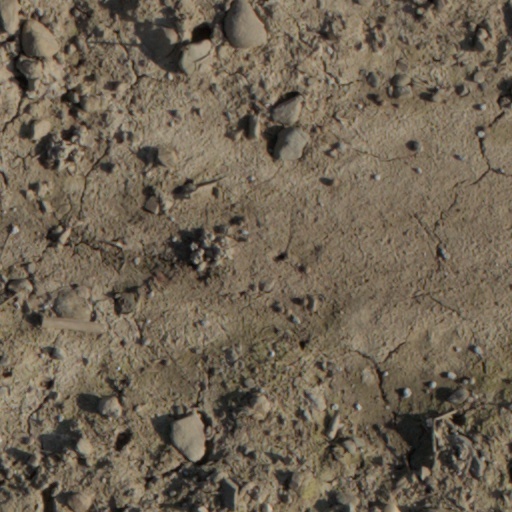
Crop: wheat